Laufey (character)

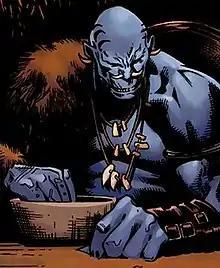
Laufey as depicted in "Thor" vol. 3 #12 (January 2009). Art by Olivier Coipel, Mark Morales and Laura Martín.

Laufey is a supervillain appearing in American comic books published by Marvel Comics. The character is depicted usually as an enemy of the Asgardian king Odin, father of Thor. He is the King of the Frost Giants, the biological father of Thor's adopted brother and archenemy, Loki. Created by writer Stan Lee and artist Jack Kirby, he first appeared in "Journey into Mystery" #112 (January 1965), and was based on the goddess of the same name.